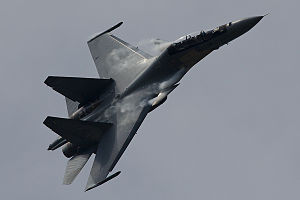
Sukhoj Su-30MKM / Gallery
Sukhoi Su-30MKM er et jagerfly udviklet af den russiske flydesign-virksomhed Sukhoj og produceret af Irkut Corporation for det malaysiske flyvevåben, Royal Malaysian Air Force. Flyet er en variant af Sukhojs Su-30-serie af jagerfly, der alle er baseret på Su-27-jageren. Su-30MKM er i forhold til Su-30 væsentligt forbedret i forhold til den oprindelige Su-30K eksportversion, idet en række forbedringer fra Sukhoj Su-35 og Sukhoj Su-37-projekterne. Flyet er et tungt langtrækkende jagerfly til brug i alle vejrtyper med multirolle-egenskaber på samme måde som den indiske variant Su-30MKI.